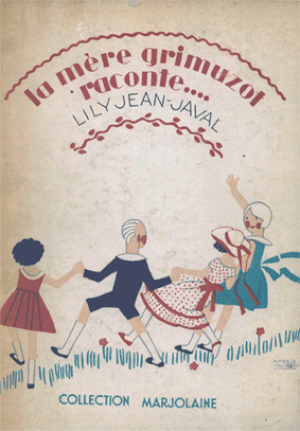
Couvertures de la collection ""Marjolaine"", Editions Bourrelier et Compagnie, Paris"
Maggie Salcedo est une peintre et illustratrice française de style Art déco.